Gorilla Ship

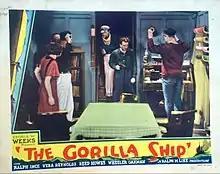
Lobby card

Gorilla Ship is a 1932 American pre-Code drama film directed by Frank Strayer from an original screenplay by George Waggner. Starring Ralph Ince, Vera Reynolds, and Reed Howes, the film was produced by Ralph M. Like, Ltd. and distributed by Mayfair Pictures. It was released on June 11, 1932.